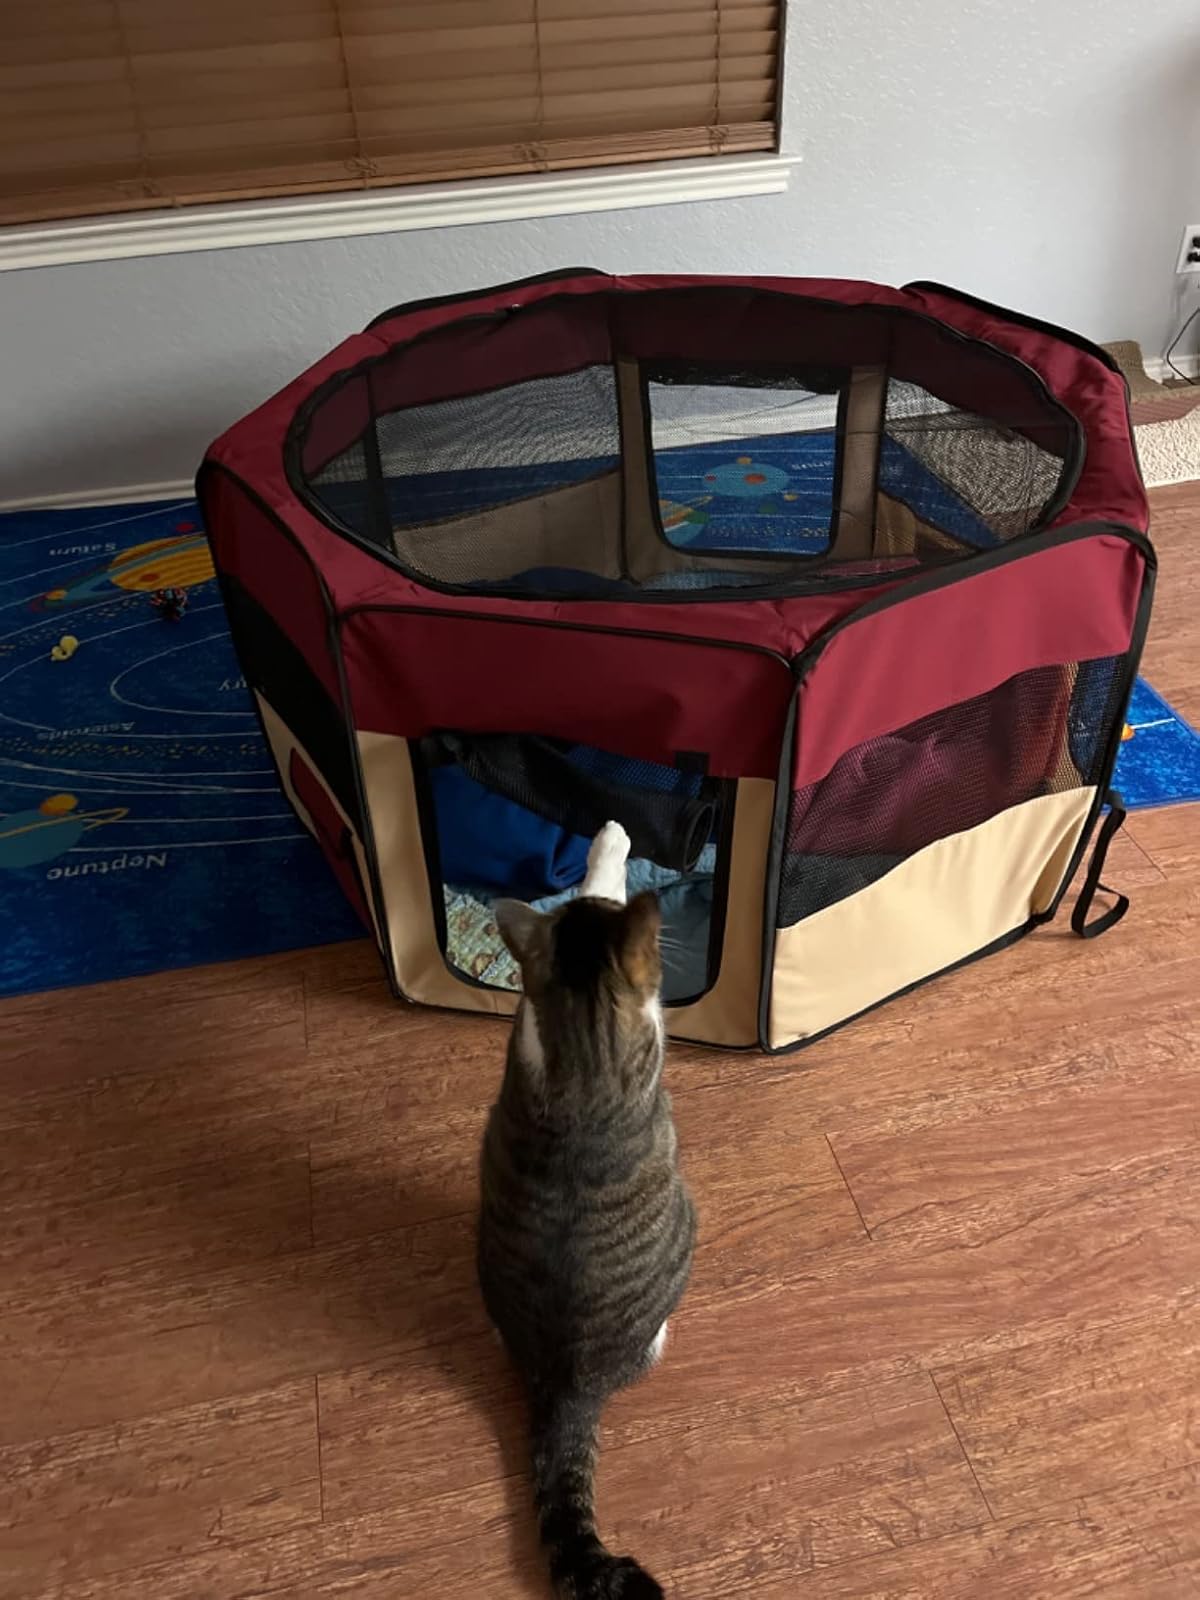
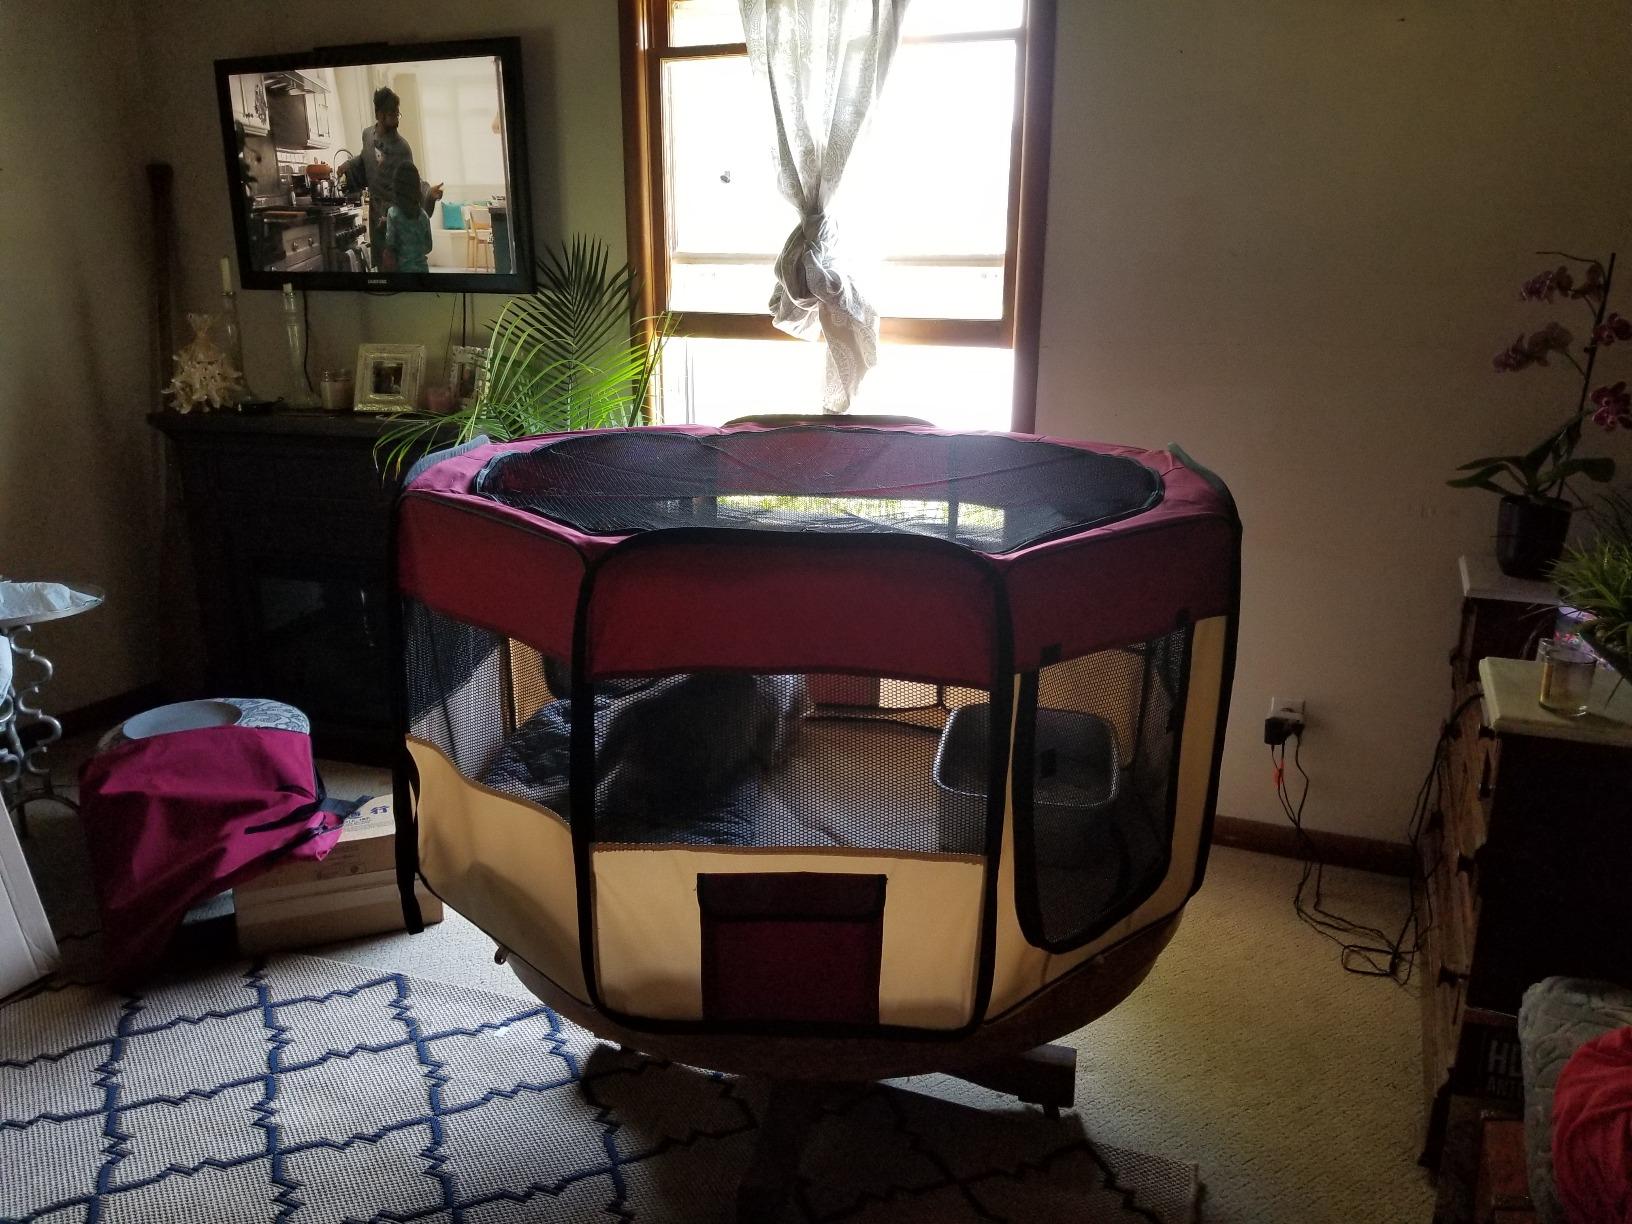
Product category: items_kennel
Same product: yes